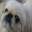
Label: dog